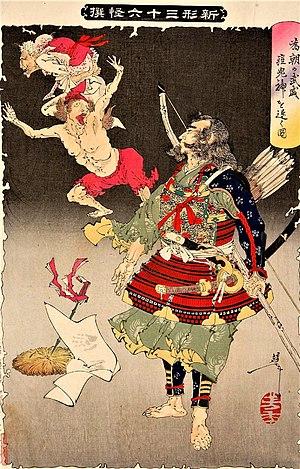
La variole ou petite vérole était une maladie infectieuse d'origine virale, très contagieuse et épidémique, due à un poxvirus. Le mot variole vient du latin variola, -ae. En effet, la variole se caractérisait en quelque sorte par un « mouchetage de pustules ». La variole a été responsable jusqu'au XVIIIᵉ siècle de dizaines de milliers de morts par an rien qu'en Europe.